History of Washington (state)

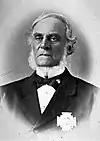
Governor of British Columbia, Sir James Douglas, who pushed for the annexation of Washington Territory during the US Civil War.

Throughout the existence of Washington Territory, Governor Isaac Ingalls Stevens proved the defining character of the political landscape. His hawkish and authoritarian tendencies were often at odds with the desires of the territorial and Federal governments. In addition, as both an anti-slavery and anti-federalist stronghold, Washington's position in the union was unclear as the nation approached its impending civil war.